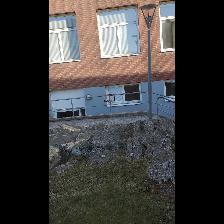
Label: NonHuman